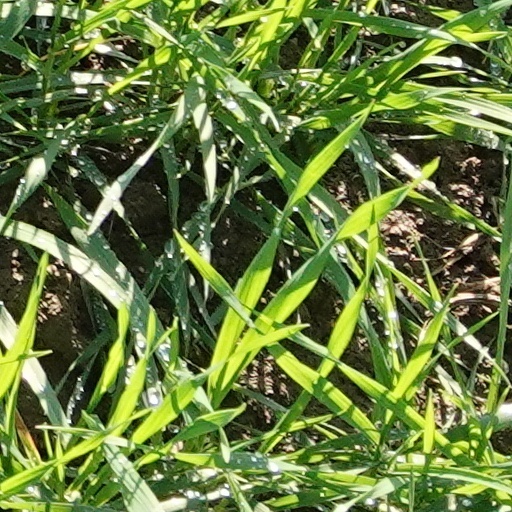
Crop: wheat